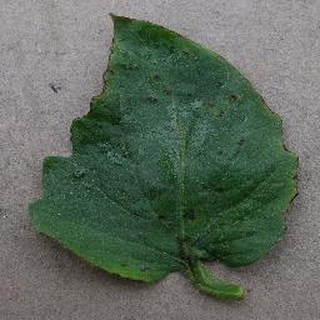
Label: tomato_bacterial_spot